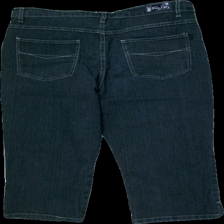
View: back
Type: Trousers
Category: Ladies
Brand: Not in the list
Brand text on label: Foxy Lady
Colors: Blue
Material: 97% cotton, 3% elastane
Cut: Regular, Cropped
Size: 44
Season: All
Trend: Denim
Price range: <50
Recommended usage: Reuse